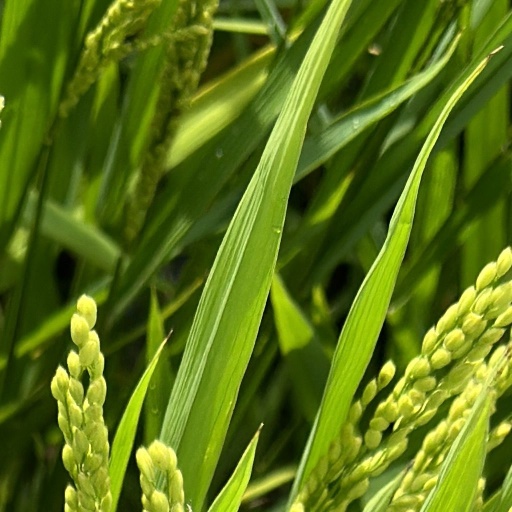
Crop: rice